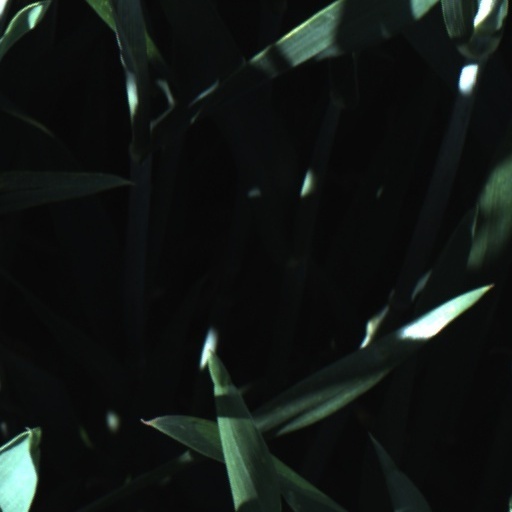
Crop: wheat